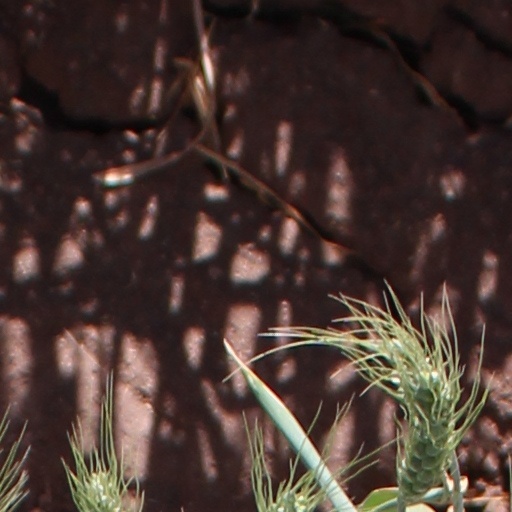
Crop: wheat